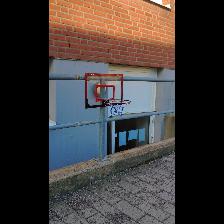
Label: NonHuman